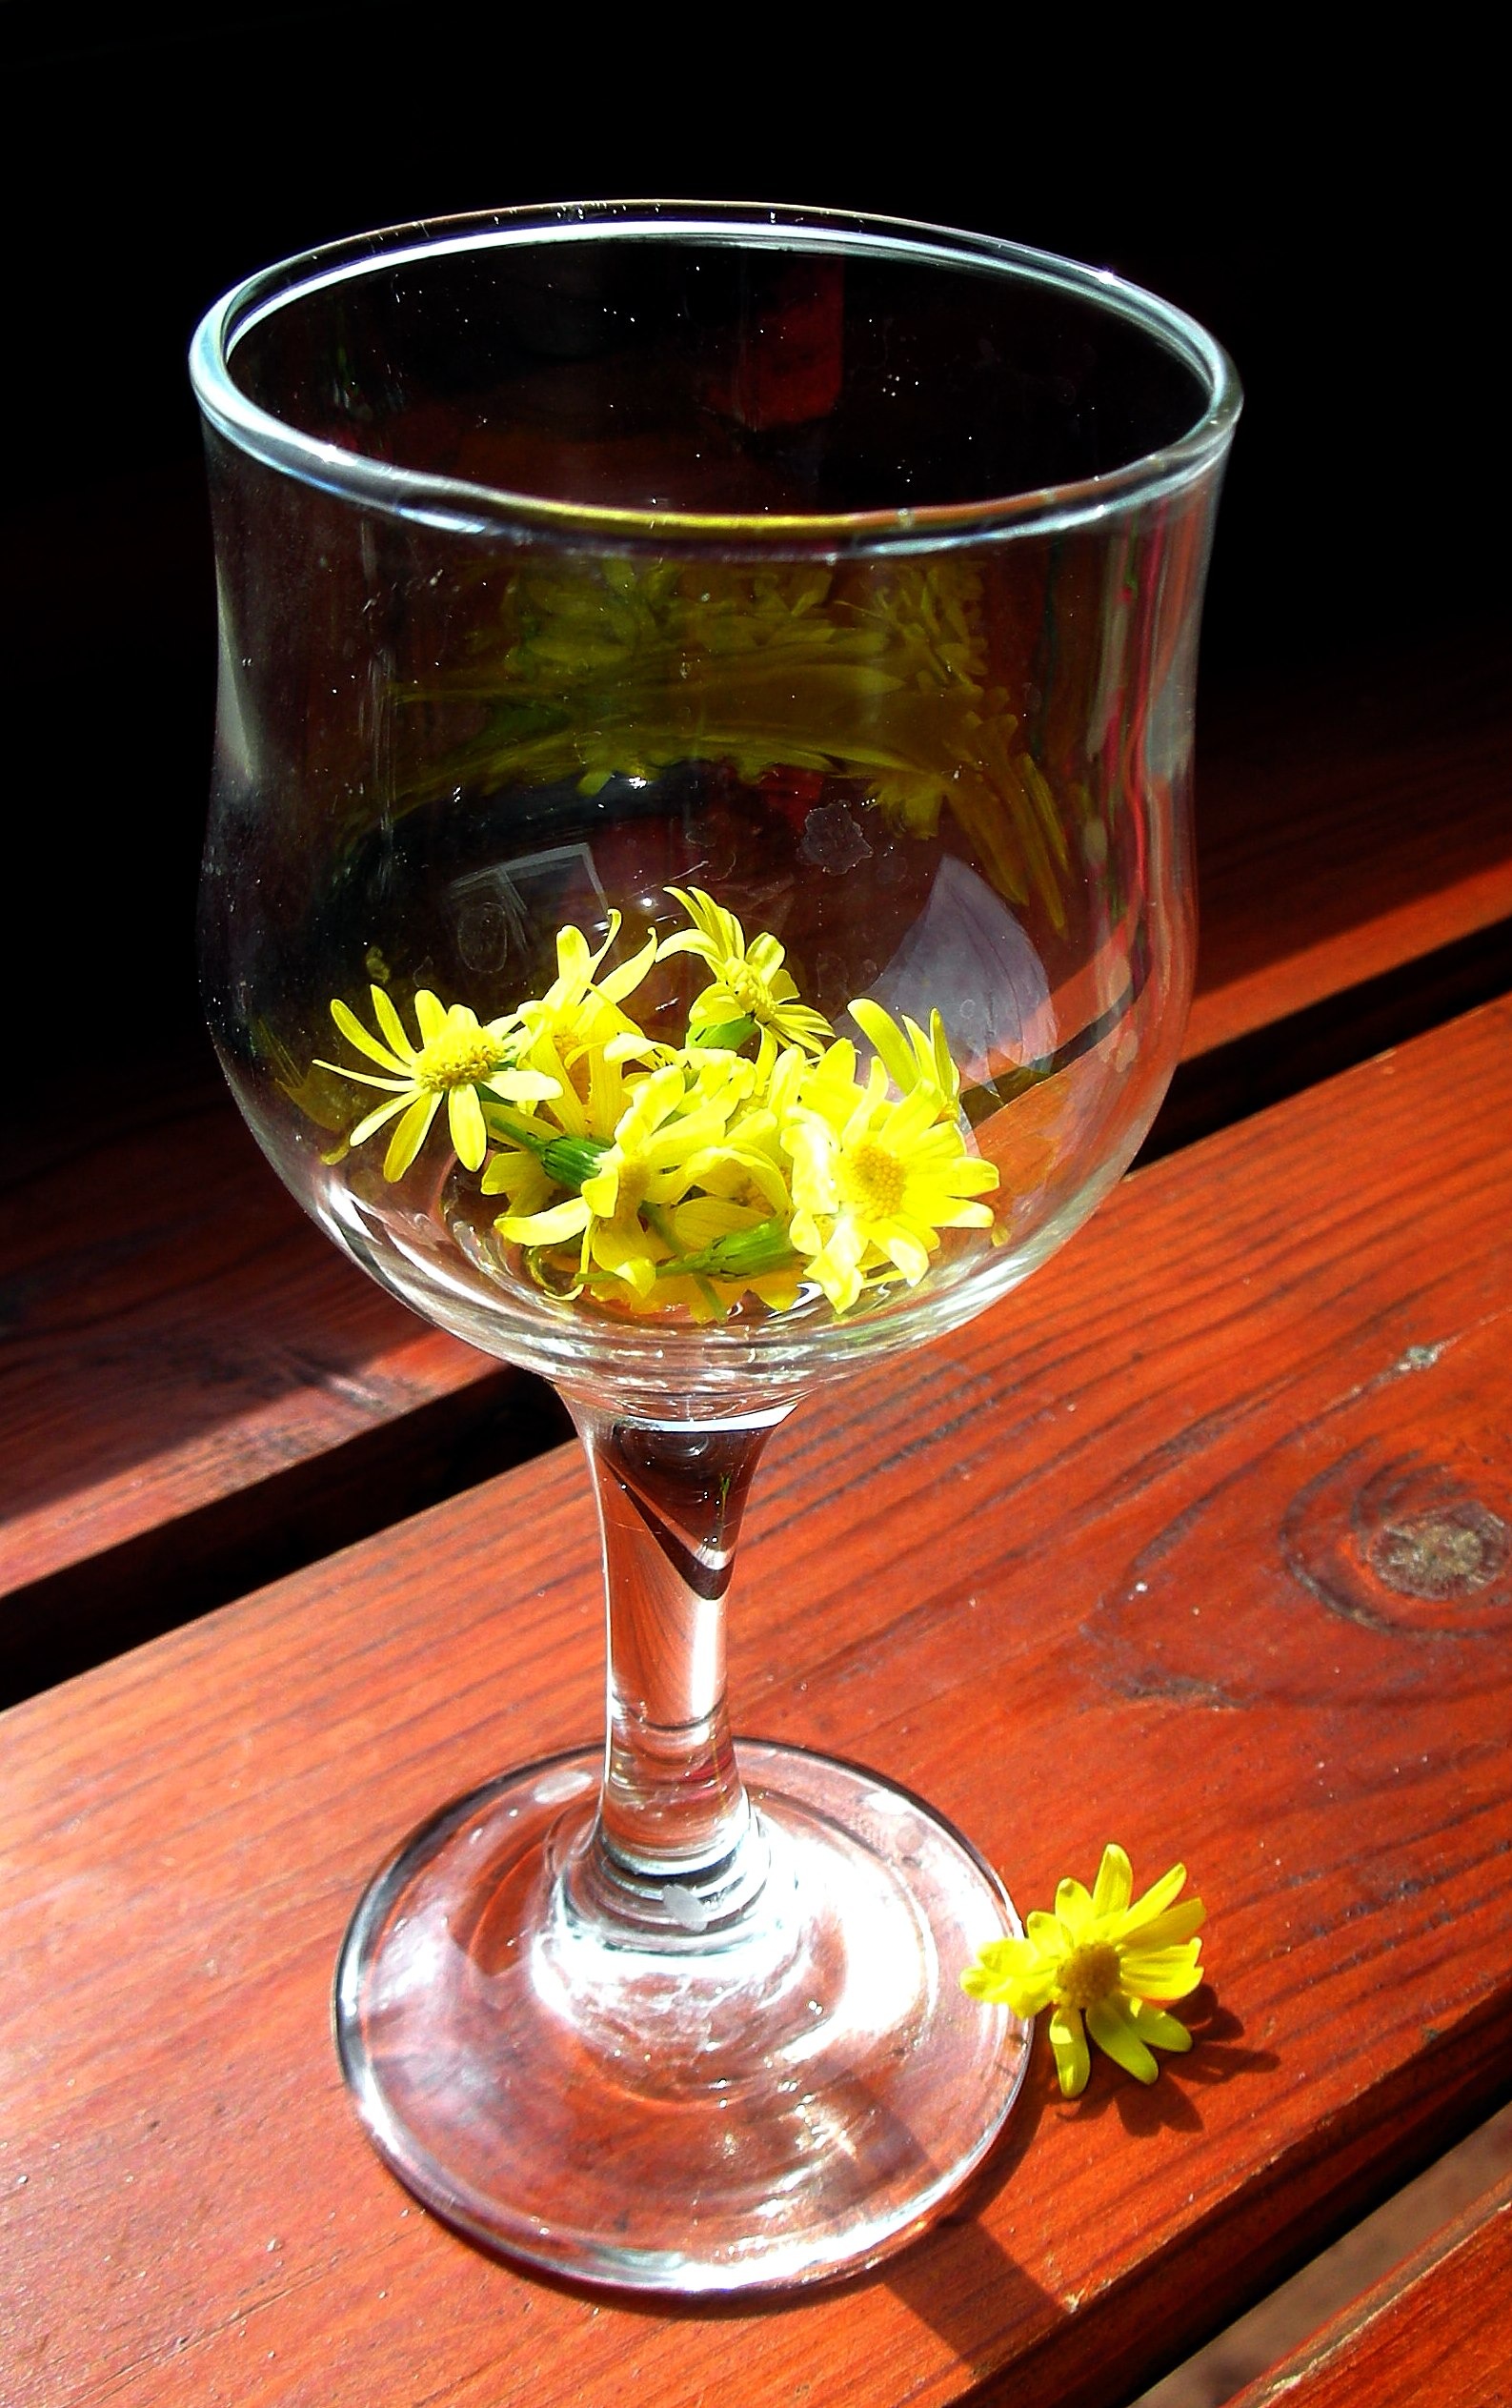
tree, sun, flower, glass, summer, daisy, food, produce, drink, yellow, cocktail, day, liqueur, alcoholic beverage, distilled beverage